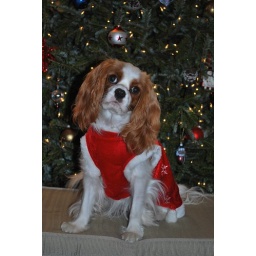
Delilah, Cavalier King Charles Spaniel, infront of the Christmas tree in her Christmas dress